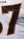
Number: 7